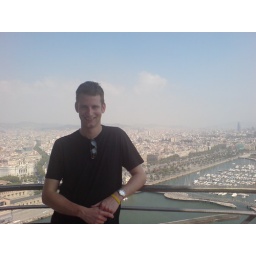
At the cable car tower with Barcelona in the background